Joseph Berry (RAF officer)

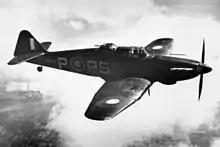
Boulton Paul Defiant.

Berry joined the Royal Air Force Volunteer Reserve on 8 August 1940 as aircraftman 2nd class with service number 1177137.